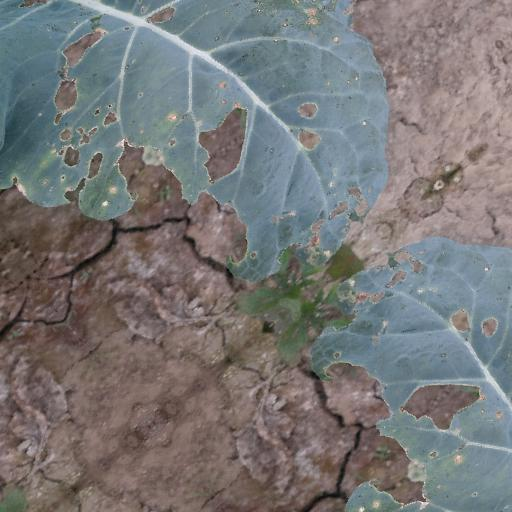
Label: Black Rot